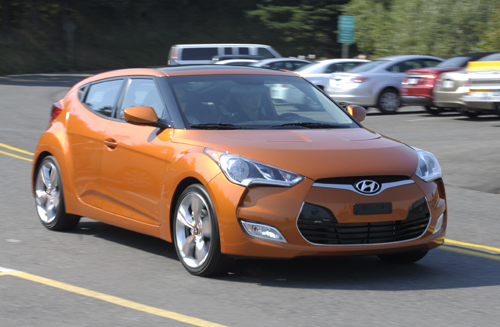
Car model: 2012 Hyundai Veloster Hatchback